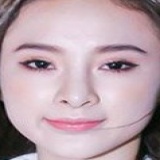
diễn viên Angela Phương Trinh